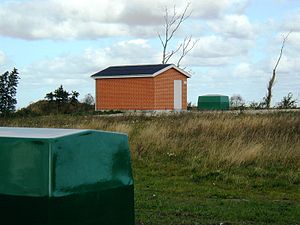
Vandforsyning / Vandforsyning i Danmark / Vandforsyningens struktur
Vandværk med to boringer.
Skørping Vandværk
Vandforsyning er de systemer som sørger for at et samfund har adgang til rent vand, som regel ved hjælp af pumper og rør. I sin enkleste form består vandforsyning af en åben vandkilde som en flod, eller af brøndvand som kan hentes og bæres. Mange samfund har postevand, som udvindes af et vandværk og overføres med vandledninger til hvert enkelt hjem eller hus. Der findes adskilte systemer for irrigation. Parallelt med vandledninger findes også afløb og afløbsrør som føres til et renseanlæg.